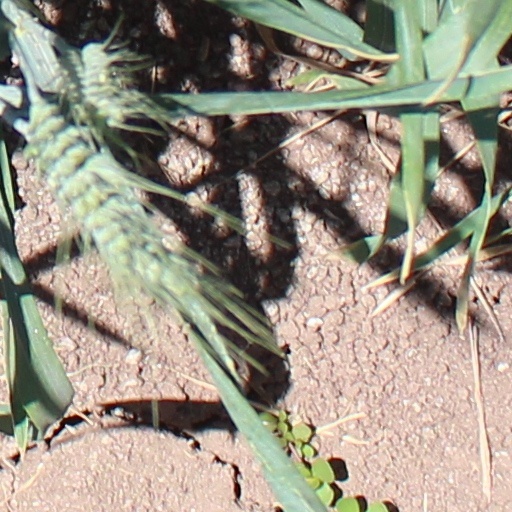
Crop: wheat